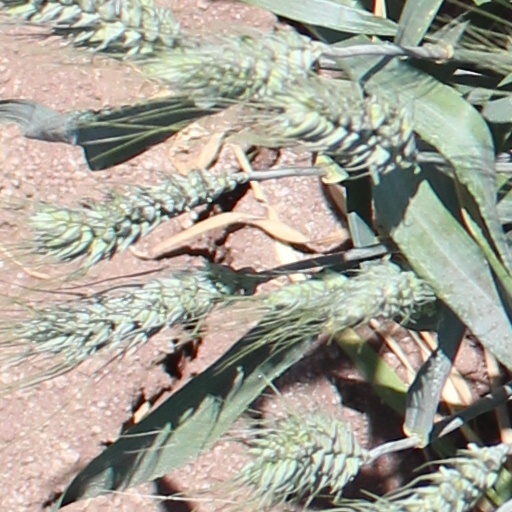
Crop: wheat